Heinrich Gontermann

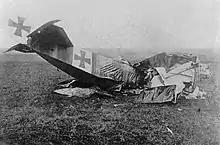
Fokker Dr.I 115/17 in which Gontermann crashed on 30 October 1917

On 29 October Gontermann took off in a Fokker Dr.I. He had not yet recovered fully from a bout of dysentery. Nevertheless, he was anxious to try his new airplane, despite misgivings about it. After a few minutes, he tried aerobatics at 700 meters altitude. He pulled out of the second loop and dived into a left turn. The upper wing collapsed and broke completely off. His airplane plunged into the ground.